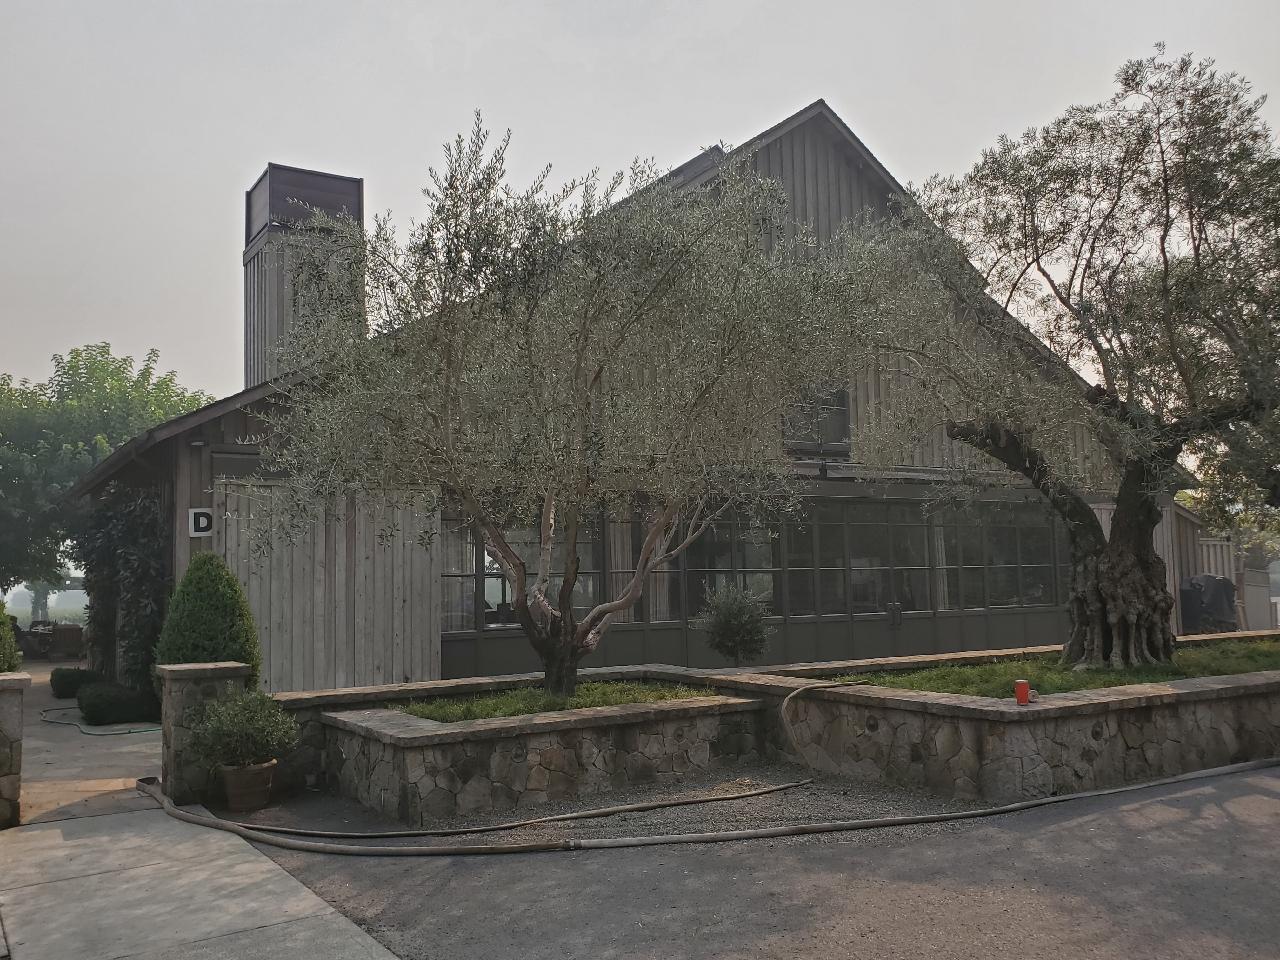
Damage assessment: no_damage